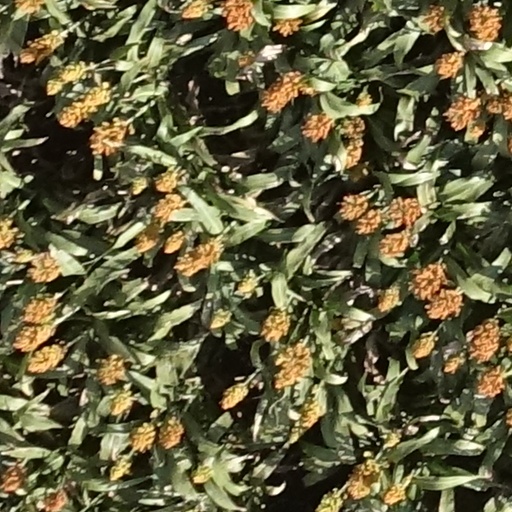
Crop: sorghum